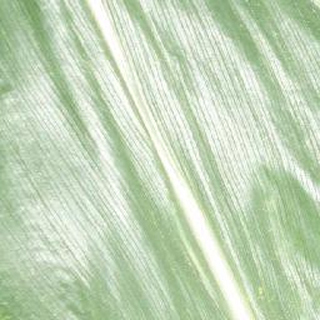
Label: healthy_corn